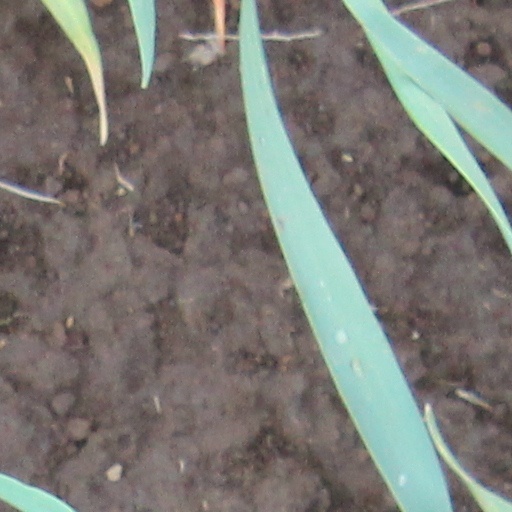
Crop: wheat